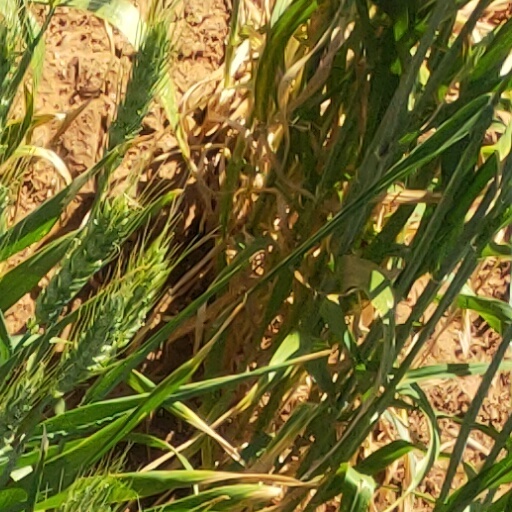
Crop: wheat